Kurds

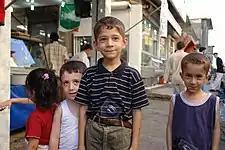
Kurdish boys in Diyarbakir

From 1922 to 1924 in Iraq a Kingdom of Kurdistan existed. When Ba'athist administrators thwarted Kurdish nationalist ambitions in Iraq, war broke out in the 1960s. In 1970 the Kurds rejected limited territorial self-rule within Iraq, demanding larger areas, including the oil-rich Kirkuk region.